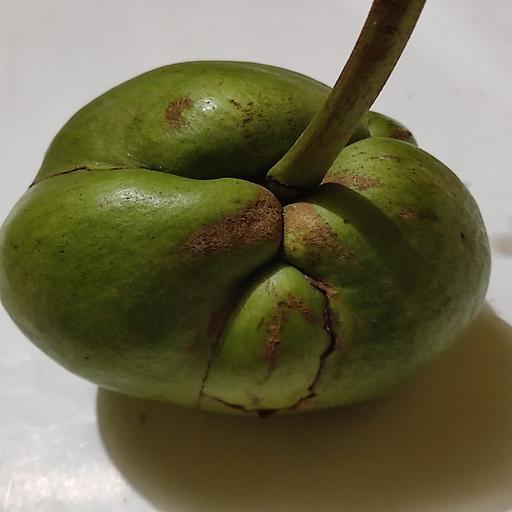
Crop type: Elephant Apple